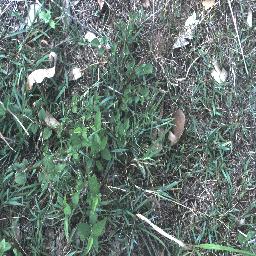
Label: negative